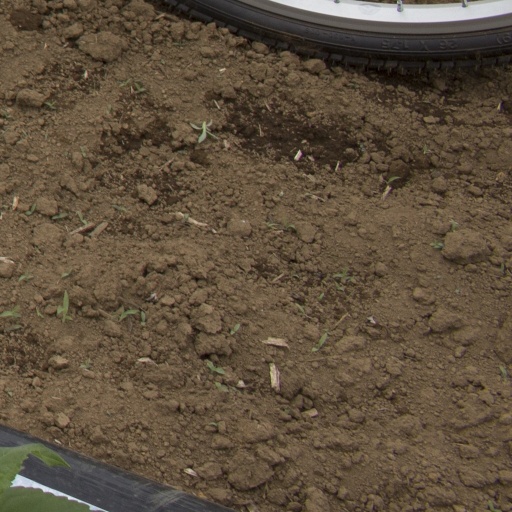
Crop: Jerusalem artichoke